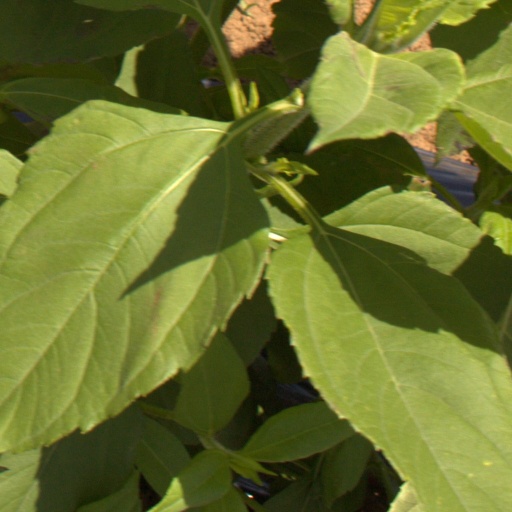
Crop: Jerusalem artichoke